2016 Toronto Blue Jays season

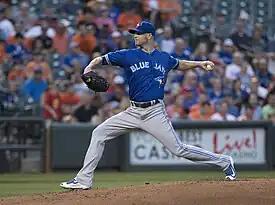
J. A. Happ became the sixth 20-game winner in franchise history on September 20.

After an off-day to begin September, the Blue Jays battled the Rays at Tropicana Field. As the Bluefield season ended on September 1, Devon Travis was able to be recalled without waiting ten days. In addition, the Blue Jays recalled Danny Barnes, Darrell Ceciliani, Dalton Pompey, and Ryan Tepera due to the September roster expansion, and added Matt Dermody to the roster. In the game against Tampa that night, the Rays took advantage of a shaky night for the Toronto pitching staff, taking the opener 8–3. Blake Snell held the Jays offence to a single run in the second game of the three-game series. The Blue Jays mounted a late-game comeback, scoring four runs in the ninth but fell short, losing 7–5. The loss moved Toronto into a tie with the Boston Red Sox, who defeated Oakland later that day, for the lead in the AL East. Toronto would avoid being swept by taking the third game by a score of 5–3, thanks in large part to 6 scoreless innings from the bullpen. Looking to rebound from another disappointing series in St. Petersburg, the Blue Jays took on the Yankees to close their road trip. R. A. Dickey allowed five runs in four innings pitched in the first game, giving the Yankees a 5–3 victory. Toronto held a 4–3 lead in the eighth inning before Jason Grilli yielded four runs to put the Jays down 7–4. The Blue Jays would battle back in the ninth, scoring two runs off Yankees closer Dellin Betances and loading the bases against his replacement, Blake Parker. Parker would end the game, getting Justin Smoak to flyout to the left field warning track and giving the Yankees a 7–6 win, which would be credited to relief pitcher Chasen Shreve. The Blue Jays would be swept for the first time on the road this season, losing the finale by a 2–0 score.